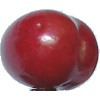
Label: Cherry 2